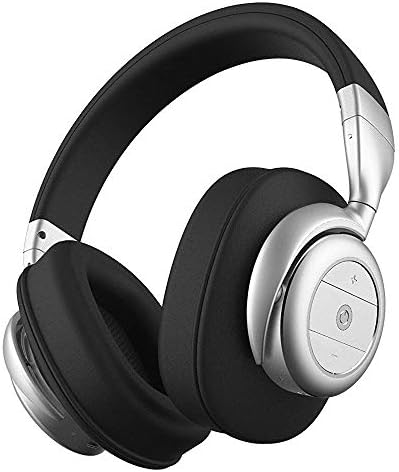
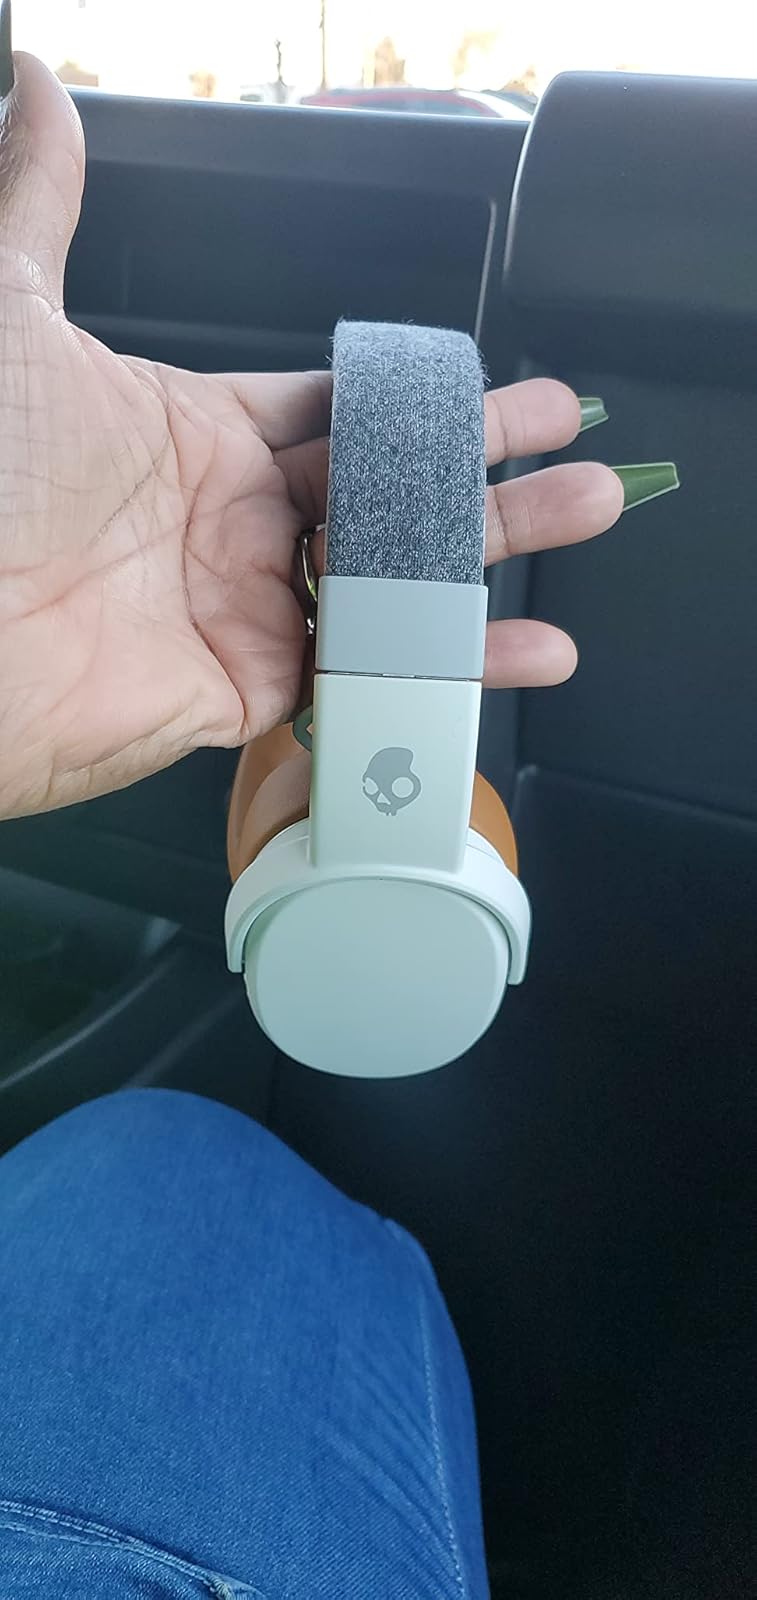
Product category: headphones
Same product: no